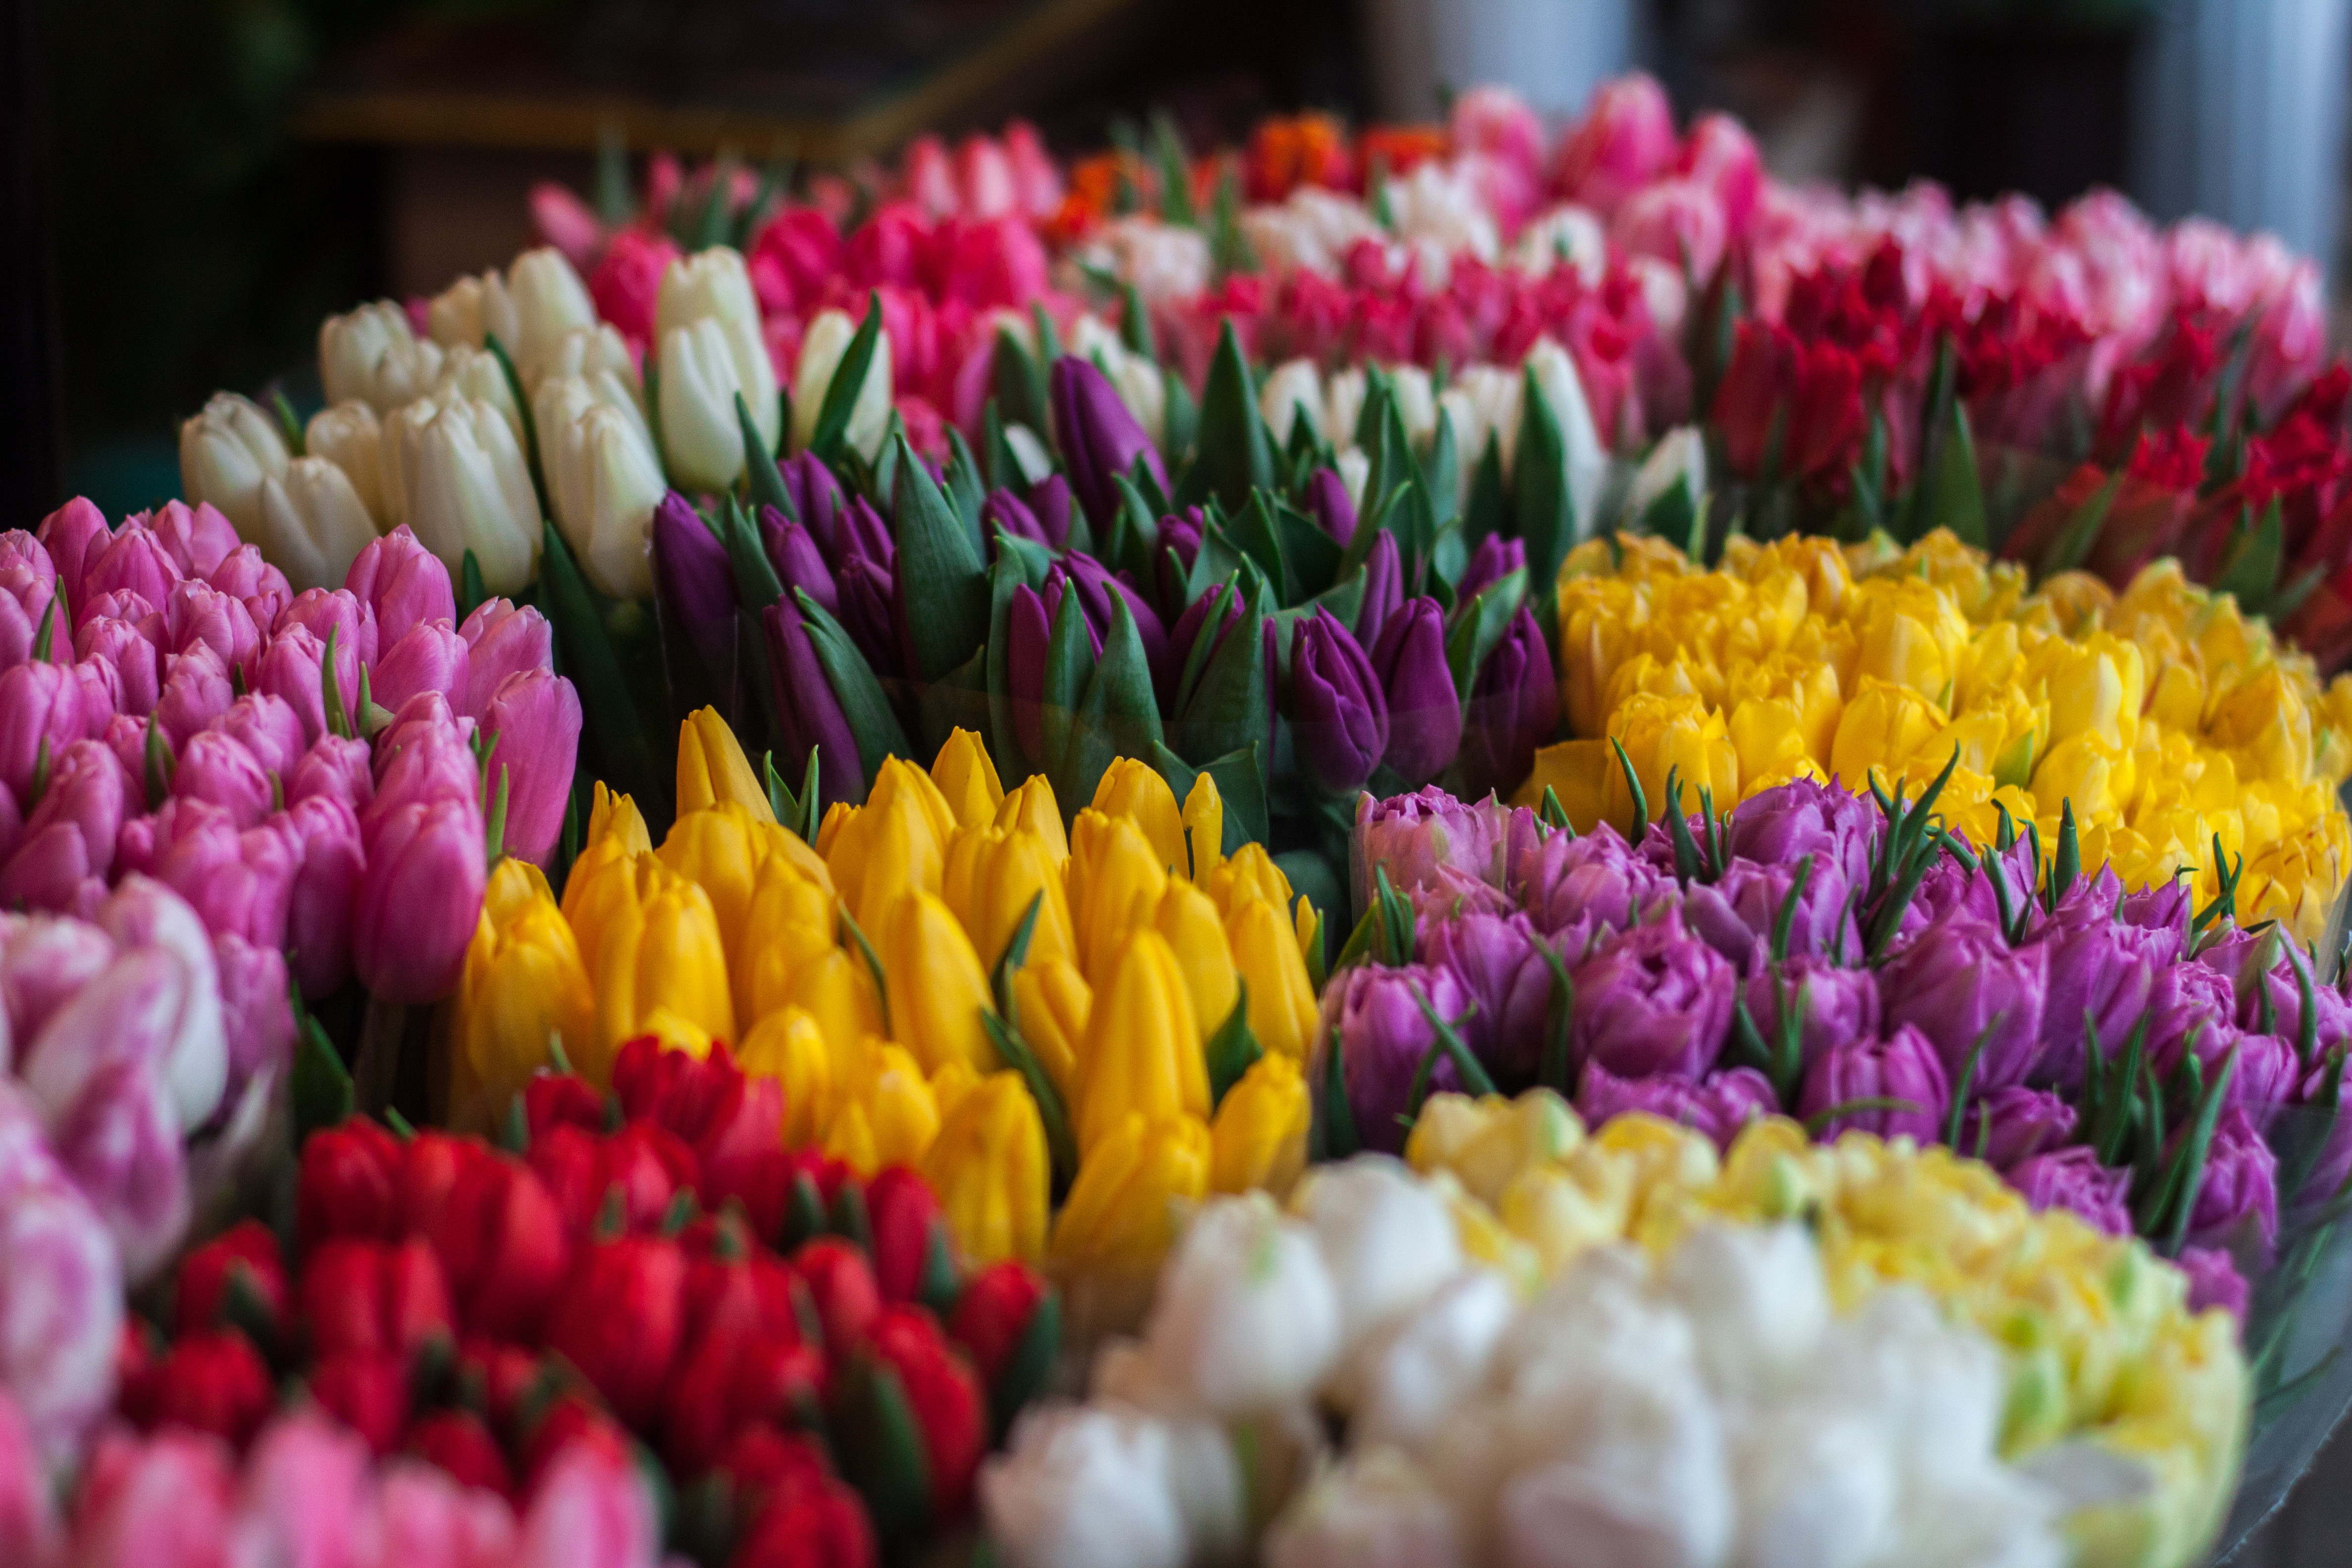
blossom, plant, white, flower, purple, petal, summer, tulip, bouquet, spring, red, color, market, yellow, pink, flora, flowers, colors, tulips, bouquets, floristry, spring flowers, spring flower, macro photography, flowering plant, flower bouquet, land plant, chrysanths, flower bouquets, flowers market